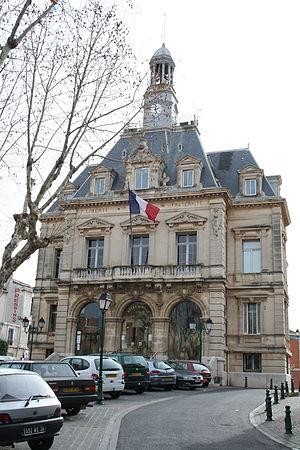
Frontignan (Hérault) - Mairie, construite en 1896 sur l'emplacement de l'ancien château de Frontignan.
Frontignan est une commune française située dans le département de l'Hérault, en région Occitanie. Chef-lieu de canton, elle est la sixième ville du département en nombre d'habitants, après Montpellier, Béziers, Sète, Lunel et Agde. Depuis le 1ᵉʳ janvier 2017, elle fait partie de la communauté d'agglomération Sète Agglopôle Méditerranée.
Cet article dresse une liste par ordre de mandat des maires de Frontignan.